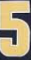
Number: 5